Meteor-3M No.1

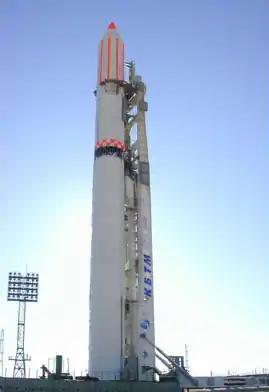
Meteor-3M satellite atop its Zenit-2 launcher

Secondary mission objective was the flight testing of the novel-type spherical retroreflector for precise laser ranging.